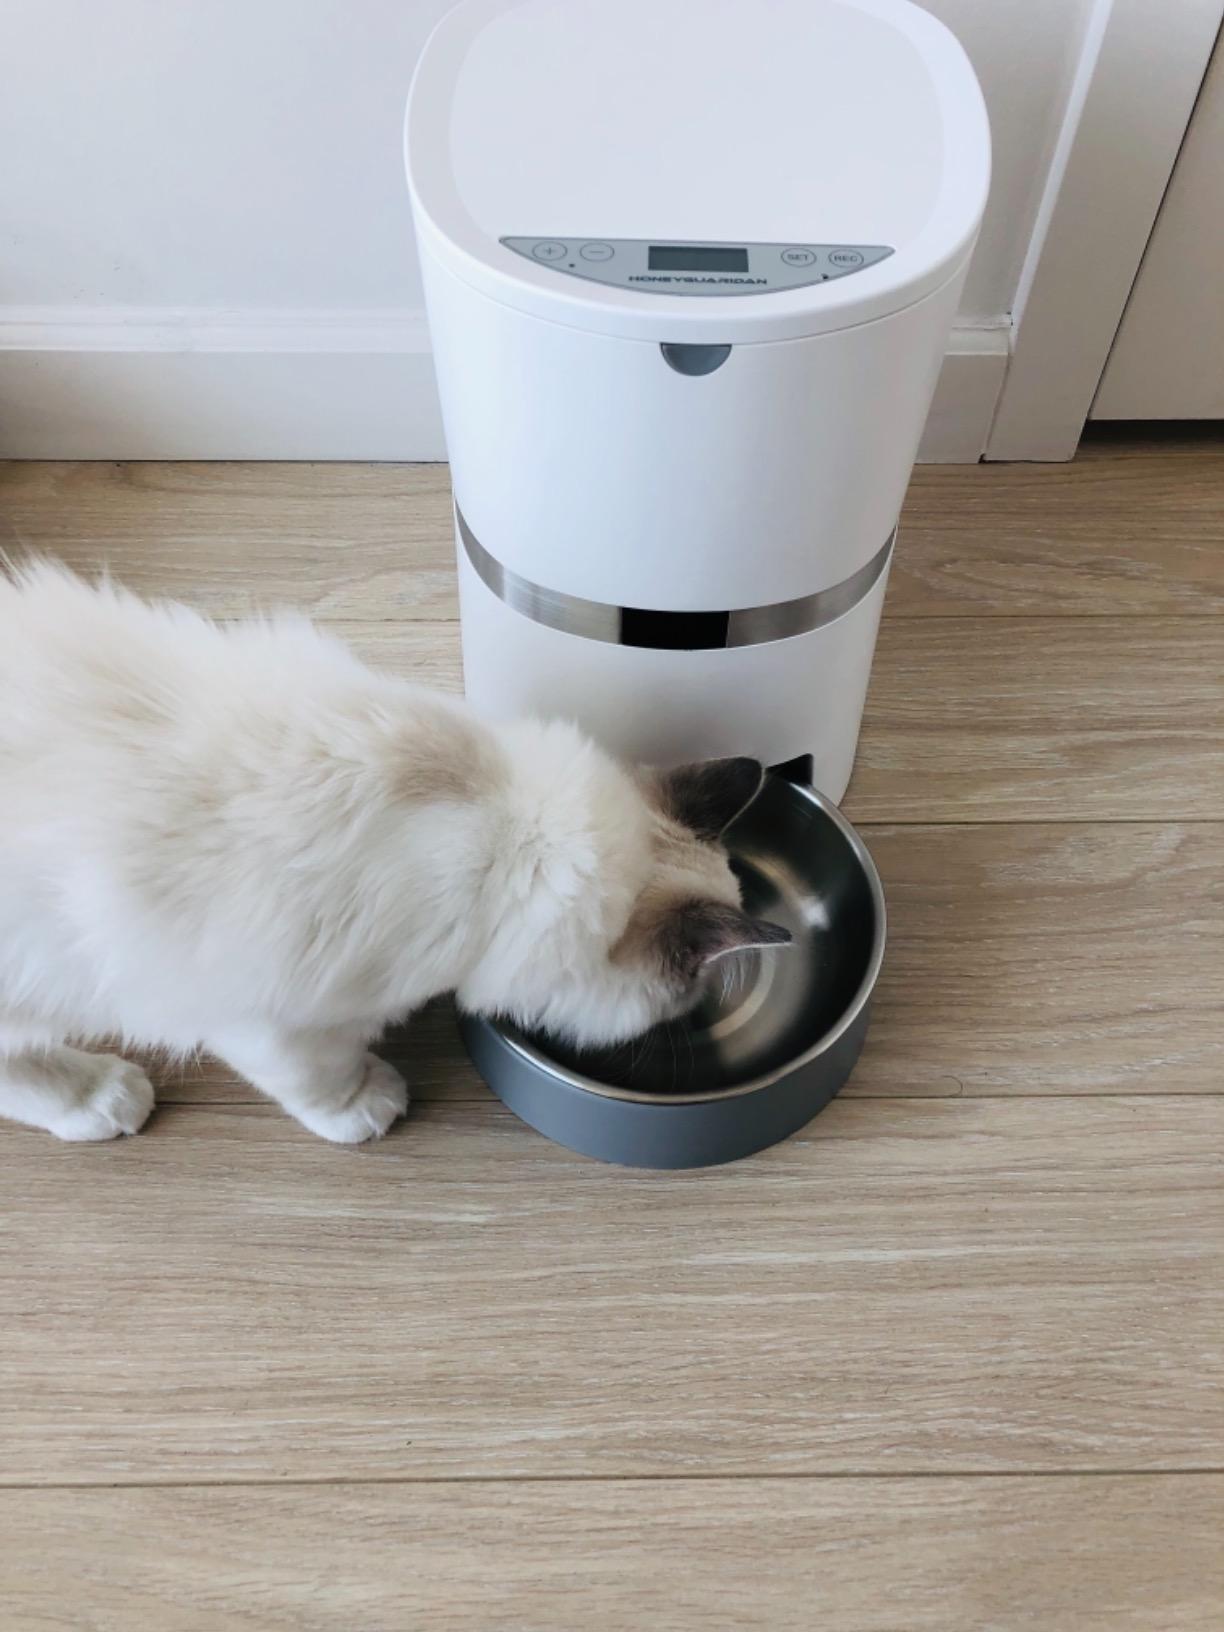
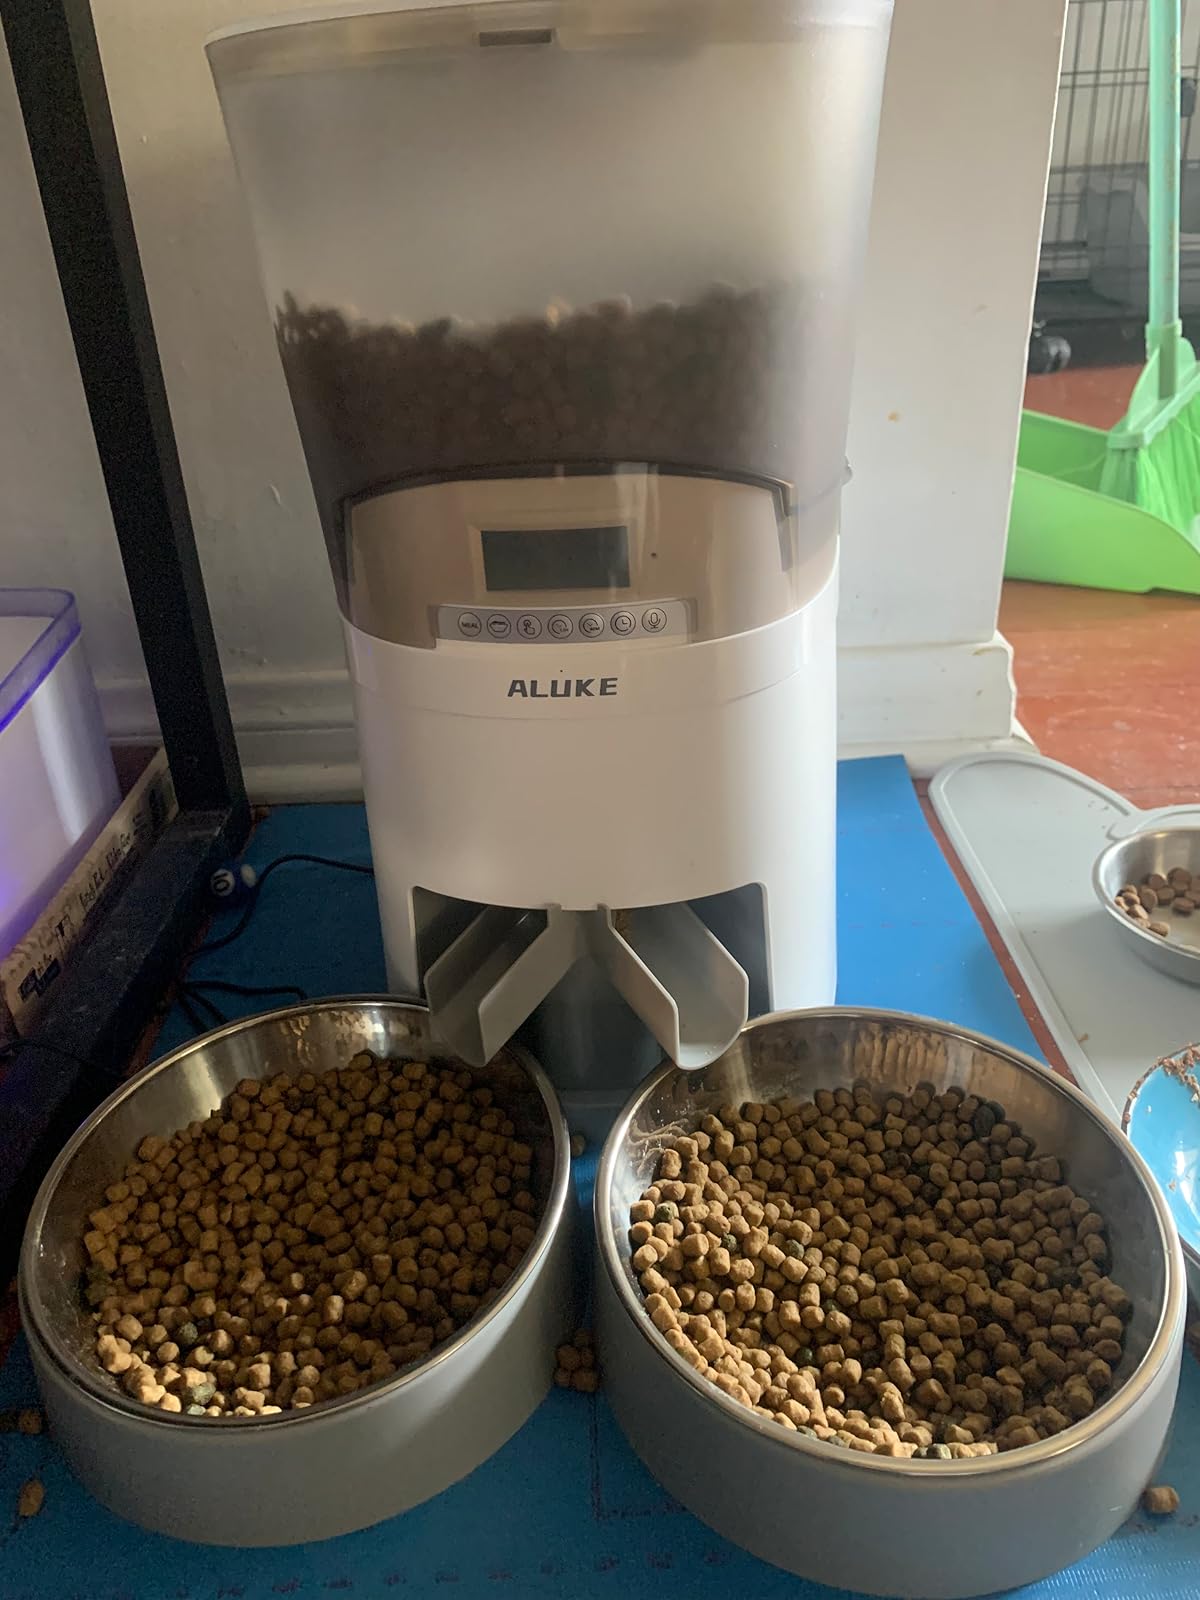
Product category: items_feeder
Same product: no